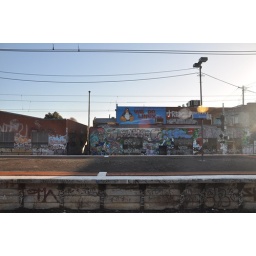
Burnley Station, the last station in Richmond area before the train crosses the river into the next suburb.